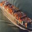
Label: ship